Dontrell Hilliard

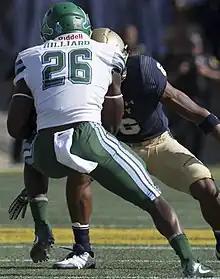
Hilliard carrying the ball for Tulane in 2017

While at Tulane, Hilliard rushed for 2,948 yards and 30 touchdowns and caught 70 passes for 740 yards and four touchdowns over the course of four seasons (47 games). As a senior, Hilliard was third in the American Athletic Conference (AAC) with 1,091 rushing yards and rushed for 12 touchdowns and was named second-team All-AAC.